Villarreal

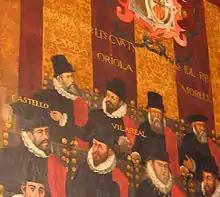
The city's name, "Vilareal", adorns its representative in a tapestry of the 1592 Valencian Parliament.

Both the Castilian Spanish "Villarreal" and Valencian "Vila-real" are cognates meaning 'Royal Village', due to the city's foundation by King James I of Aragon. Throughout the Middle Ages, as were most European settlements, it was officially known by its Latinised name "Villae Regalis". A 1592 tapestry of the Valencian Parliament shows the city's representative with the old Valencian name "Vilareal". It was in the late 18th century, as Spain became more centralised, that the Castilian name took over. The city was renamed in 1939, after the Spanish Civil War, as "Villarreal de los Infantes" (Royal Town of the Infantes), to avoid confusion with other Spanish localities with the same name. It is sometimes still referred to under this extended version.